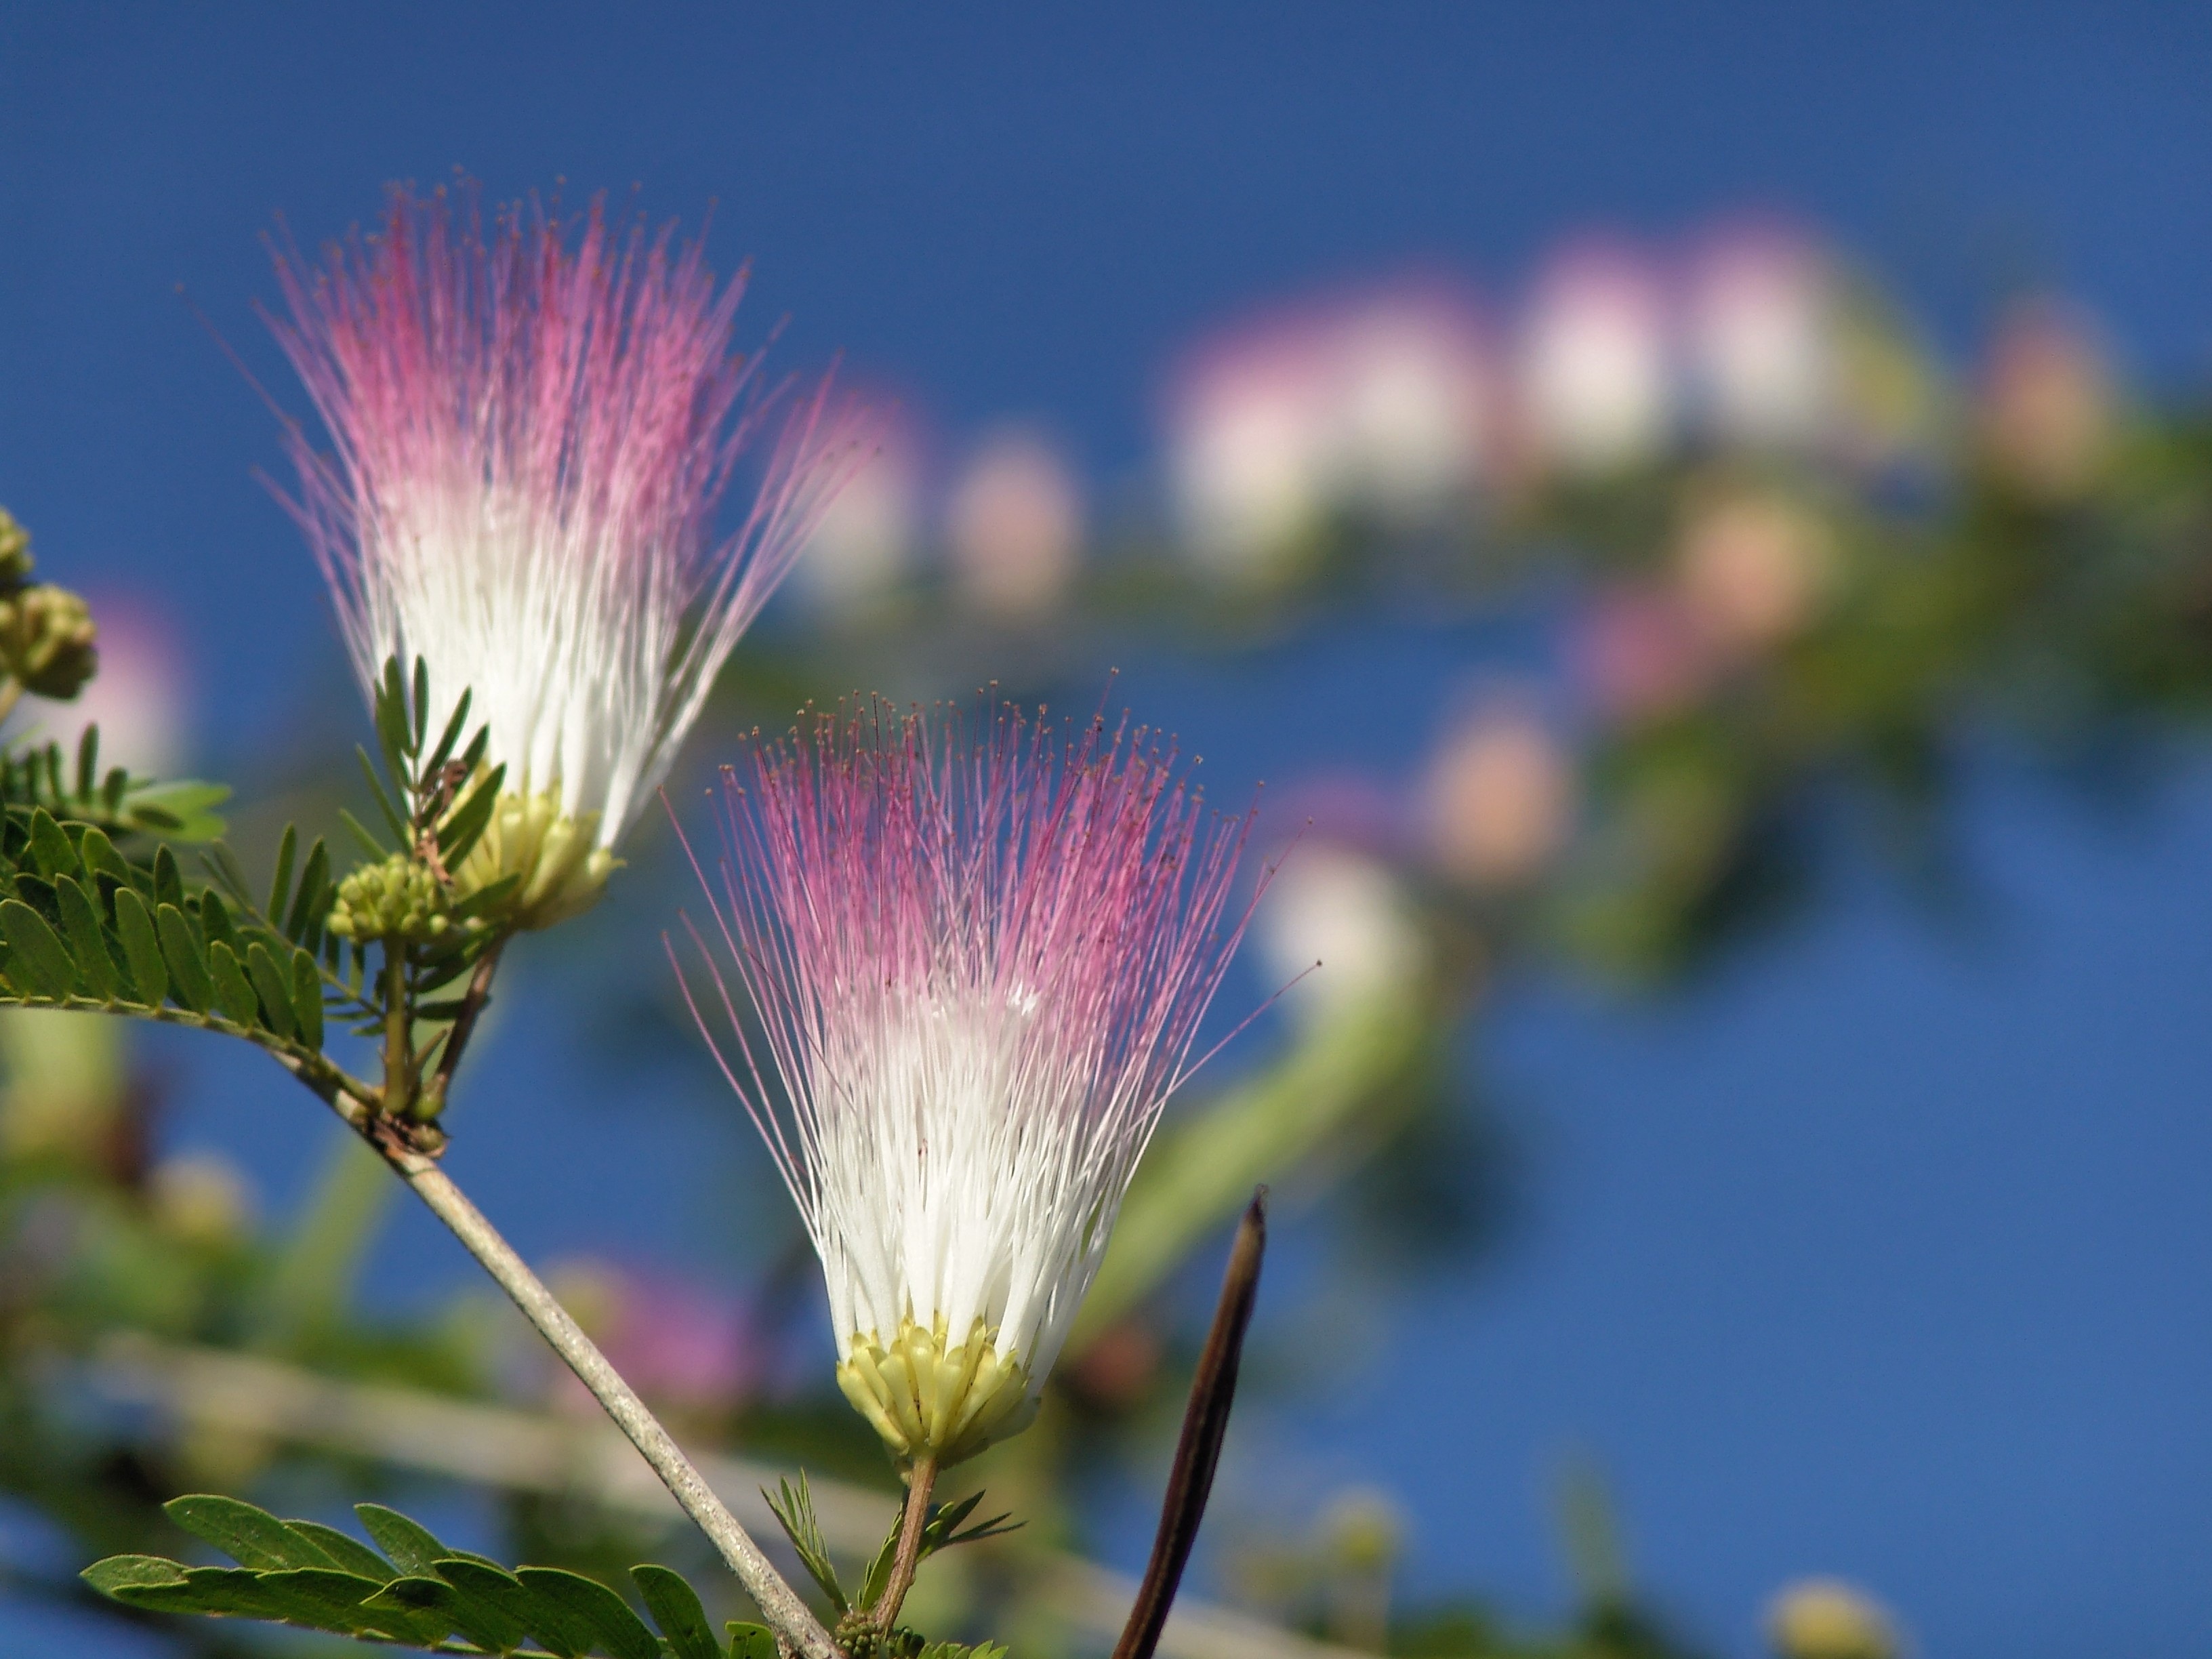
nature, grass, blossom, plant, sky, sun, field, photography, meadow, prairie, sunlight, leaf, flower, petal, bloom, flora, wildflower, close up, thistle, jamaica, caribbean, exotic, bud, tropics, macro photography, flowering plant, daisy family, red white, grass family, plant stem, land plant